Jonathan Bourne Jr. (merchant)

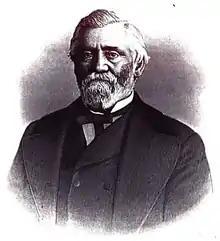

Jonathan Bourne Jr. (1811–1889) was a whaling agent and merchant who lived and worked in New Bedford, Massachusetts.